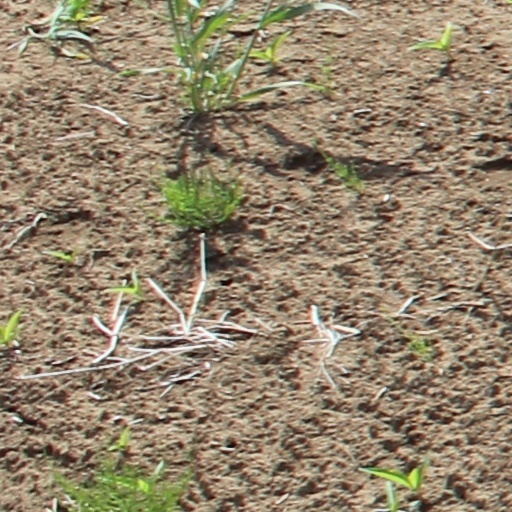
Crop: wheat